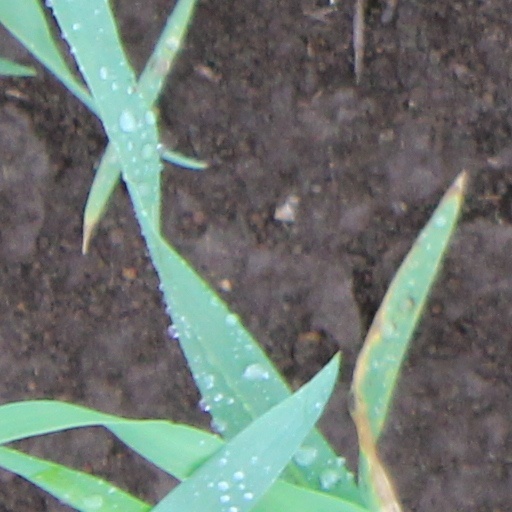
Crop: wheat